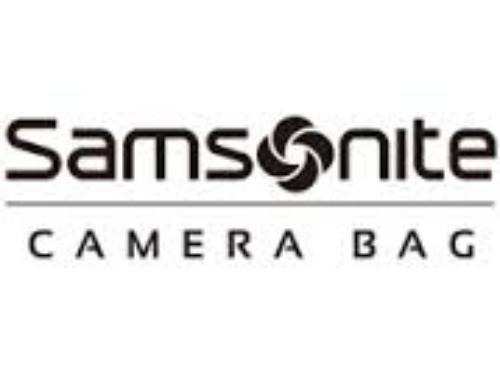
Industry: Clothes